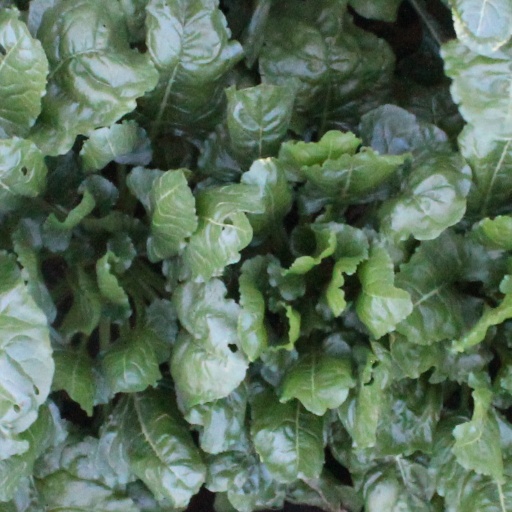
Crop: sugar beet